Oceanography

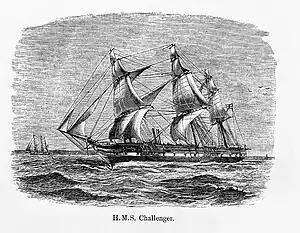
undertook the first global marine research expedition in 1872.

The seminal event in the founding of the modern science of oceanography was the 1872–1876 " Challenger" expedition. As the first true oceanographic cruise, this expedition laid the groundwork for an entire academic and research discipline. In response to a recommendation from the Royal Society, the British Government announced in 1871 an expedition to explore world's oceans and conduct appropriate scientific investigation. Charles Wyville Thomson and Sir John Murray launched the "Challenger" expedition. , leased from the Royal Navy, was modified for scientific work and equipped with separate laboratories for natural history and chemistry. Under the scientific supervision of Thomson, "Challenger" travelled nearly surveying and exploring. On her journey circumnavigating the globe, 492 deep sea soundings, 133 bottom dredges, 151 open water trawls and 263 serial water temperature observations were taken. Around 4,700 new species of marine life were discovered. The result was the "Report Of The Scientific Results of the Exploring Voyage of H.M.S. Challenger during the years 1873–76". Murray, who supervised the publication, described the report as "the greatest advance in the knowledge of our planet since the celebrated discoveries of the fifteenth and sixteenth centuries". He went on to found the academic discipline of oceanography at the University of Edinburgh, which remained the centre for oceanographic research well into the 20th century. Murray was the first to study marine trenches and in particular the Mid-Atlantic Ridge, and map the sedimentary deposits in the oceans. He tried to map out the world's ocean currents based on salinity and temperature observations, and was the first to correctly understand the nature of coral reef development.